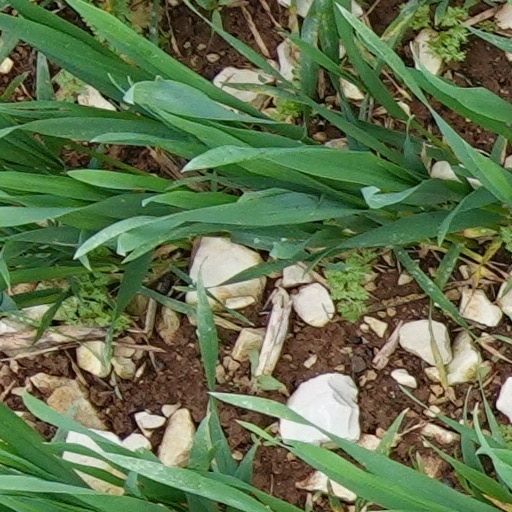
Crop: wheat